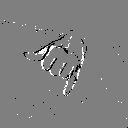
ASL letter: j